Erlam v Rahman

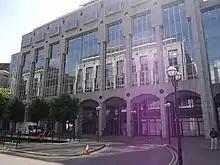
Tower Hamlets Town Hall at Mulberry Place, the original location of the trial, and the venue for the count of the subsequent election held in June 2015.

Following the divisional court hearing into Rahman's application to dismiss and the petitioners' application for an adjournment of their application for a protective costs order, Supperstone J sitting on his own heard an application by the petitioners to move the trial outside of Tower Hamlets for fear of intimidation by supporters of Rahman. This request was rejected by the court, which held the prospect of large number of attendees and the associated potential for public rowdiness was not enough to justify ignoring the long-standing provision within primary legislation requiring trials to be held in the local government area for which the election was held, in this case the London Borough of Tower Hamlets.